Muttonbird Island Nature Reserve

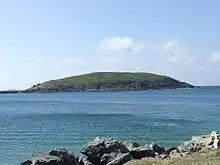

Muttonbird Island Nature Reserve is a nature reserve off the shore of Coffs Harbour, New South Wales, Australia, on the southern boundary of the Solitary Islands Marine Park. It is linked to the mainland by a causeway, which acts as the northern breakwater for the harbour. With over 5,500 breeding pairs, it is a major breeding ground for wedge-tailed shearwaters ("Ardenna pacifica"), known locally as muttonbirds, which migrate annually to the Philippines but return to breed on the island.